St Augustine's College (Kent)

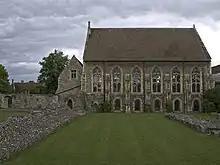
The former chapel

The mid-19th century witnessed a "mass-migration" from England to its colonies. In response, the Church of England sent clergy, but the demand for them to serve overseas exceeded supply. Colonial bishoprics were established, but the bishops were without clergy. The training of missionary clergy for the colonies was “notoriously difficult” because they were required to have not only “piety and desire”, they were required to have an education “equivalent to that of a university degree”. The founding of the missionary college of St Augustine’s provided a solution to this problem.